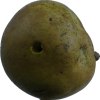
Label: pear